International Superstar Soccer (video game)

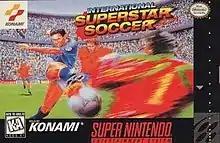
North American box art

International Superstar Soccer is a 1994 football video game developed and published Konami for the Super Nintendo Entertainment System. It is the first title in the "International Superstar Soccer" ("ISS") series of sports video games. It was initially released in Japan for the Super Famicom in 1994, and also in North America and Europe for the SNES in 1995. The game sold over 500,000 copies since its first week of release.